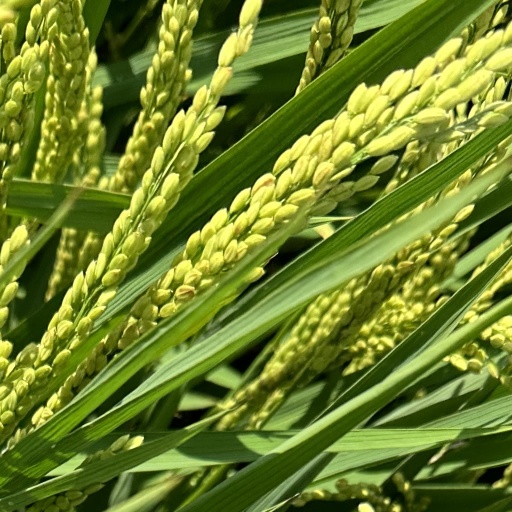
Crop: rice